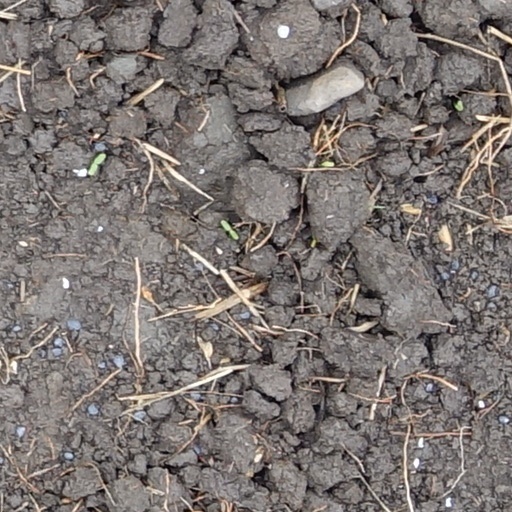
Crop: wheat